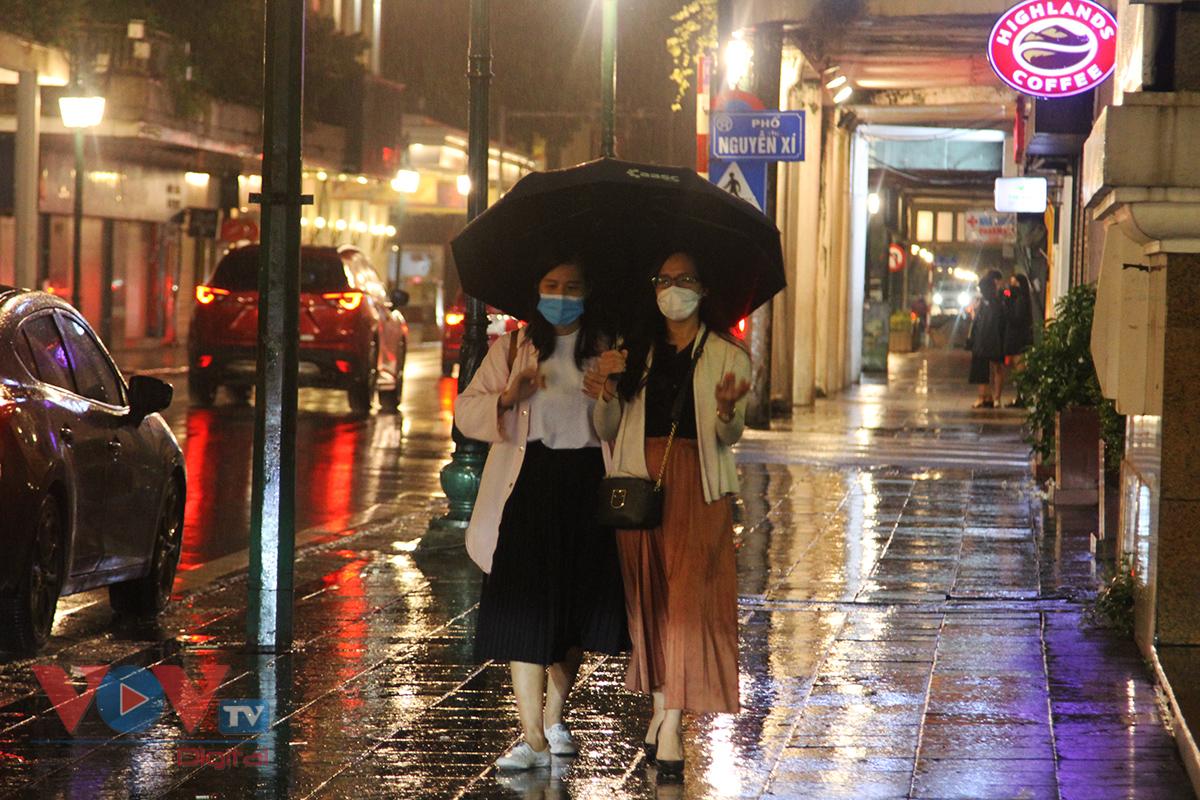
có hai cô gái đang cùng đứng dưới một chiếc ô